Bhakta Prahlada (1942 Telugu film)

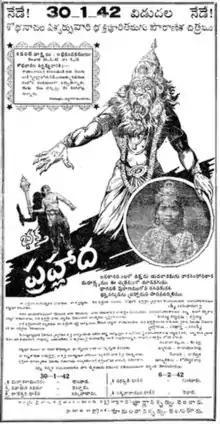
Theatrical release poster

Bhakta Prahlada is a 1942 Telugu-language film produced by Sobhanachal Banners and directed by Chitrapu Narayana Rao. The film follows Prahlada, a devotee of Vishnu in Hinduism. This is the second film based on the same story, but with more advanced technicians. The story is about the devotee prahlada.